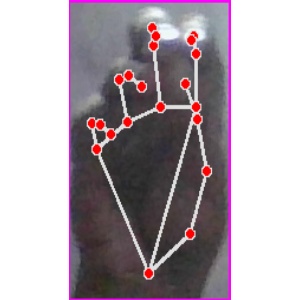
अक्षर: ङ